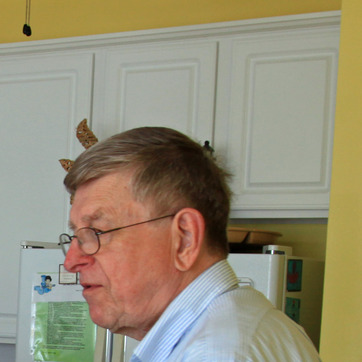
Material: hair